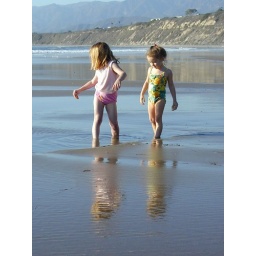
little girls playing in the sand on a winters low tide